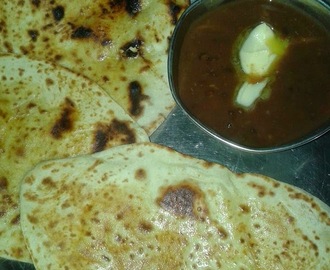
Dish: butter_naan